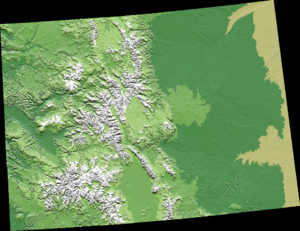
La géographie du Colorado est composée de terrain montagneux, de grandes plaines, de canyons, de désert et de mesas. Le mont Elbert s'élève à 4 401 m près de Leadville et constitue le point culminant de l'État et des Montagnes Rocheuses. Le Colorado a environ 550 sommets au-dessus de 4 000 m. C'est le seul État entièrement au-dessus de 1 000 m.